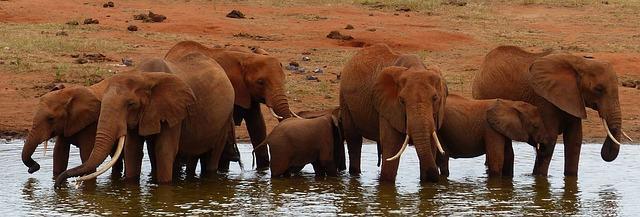
elephant